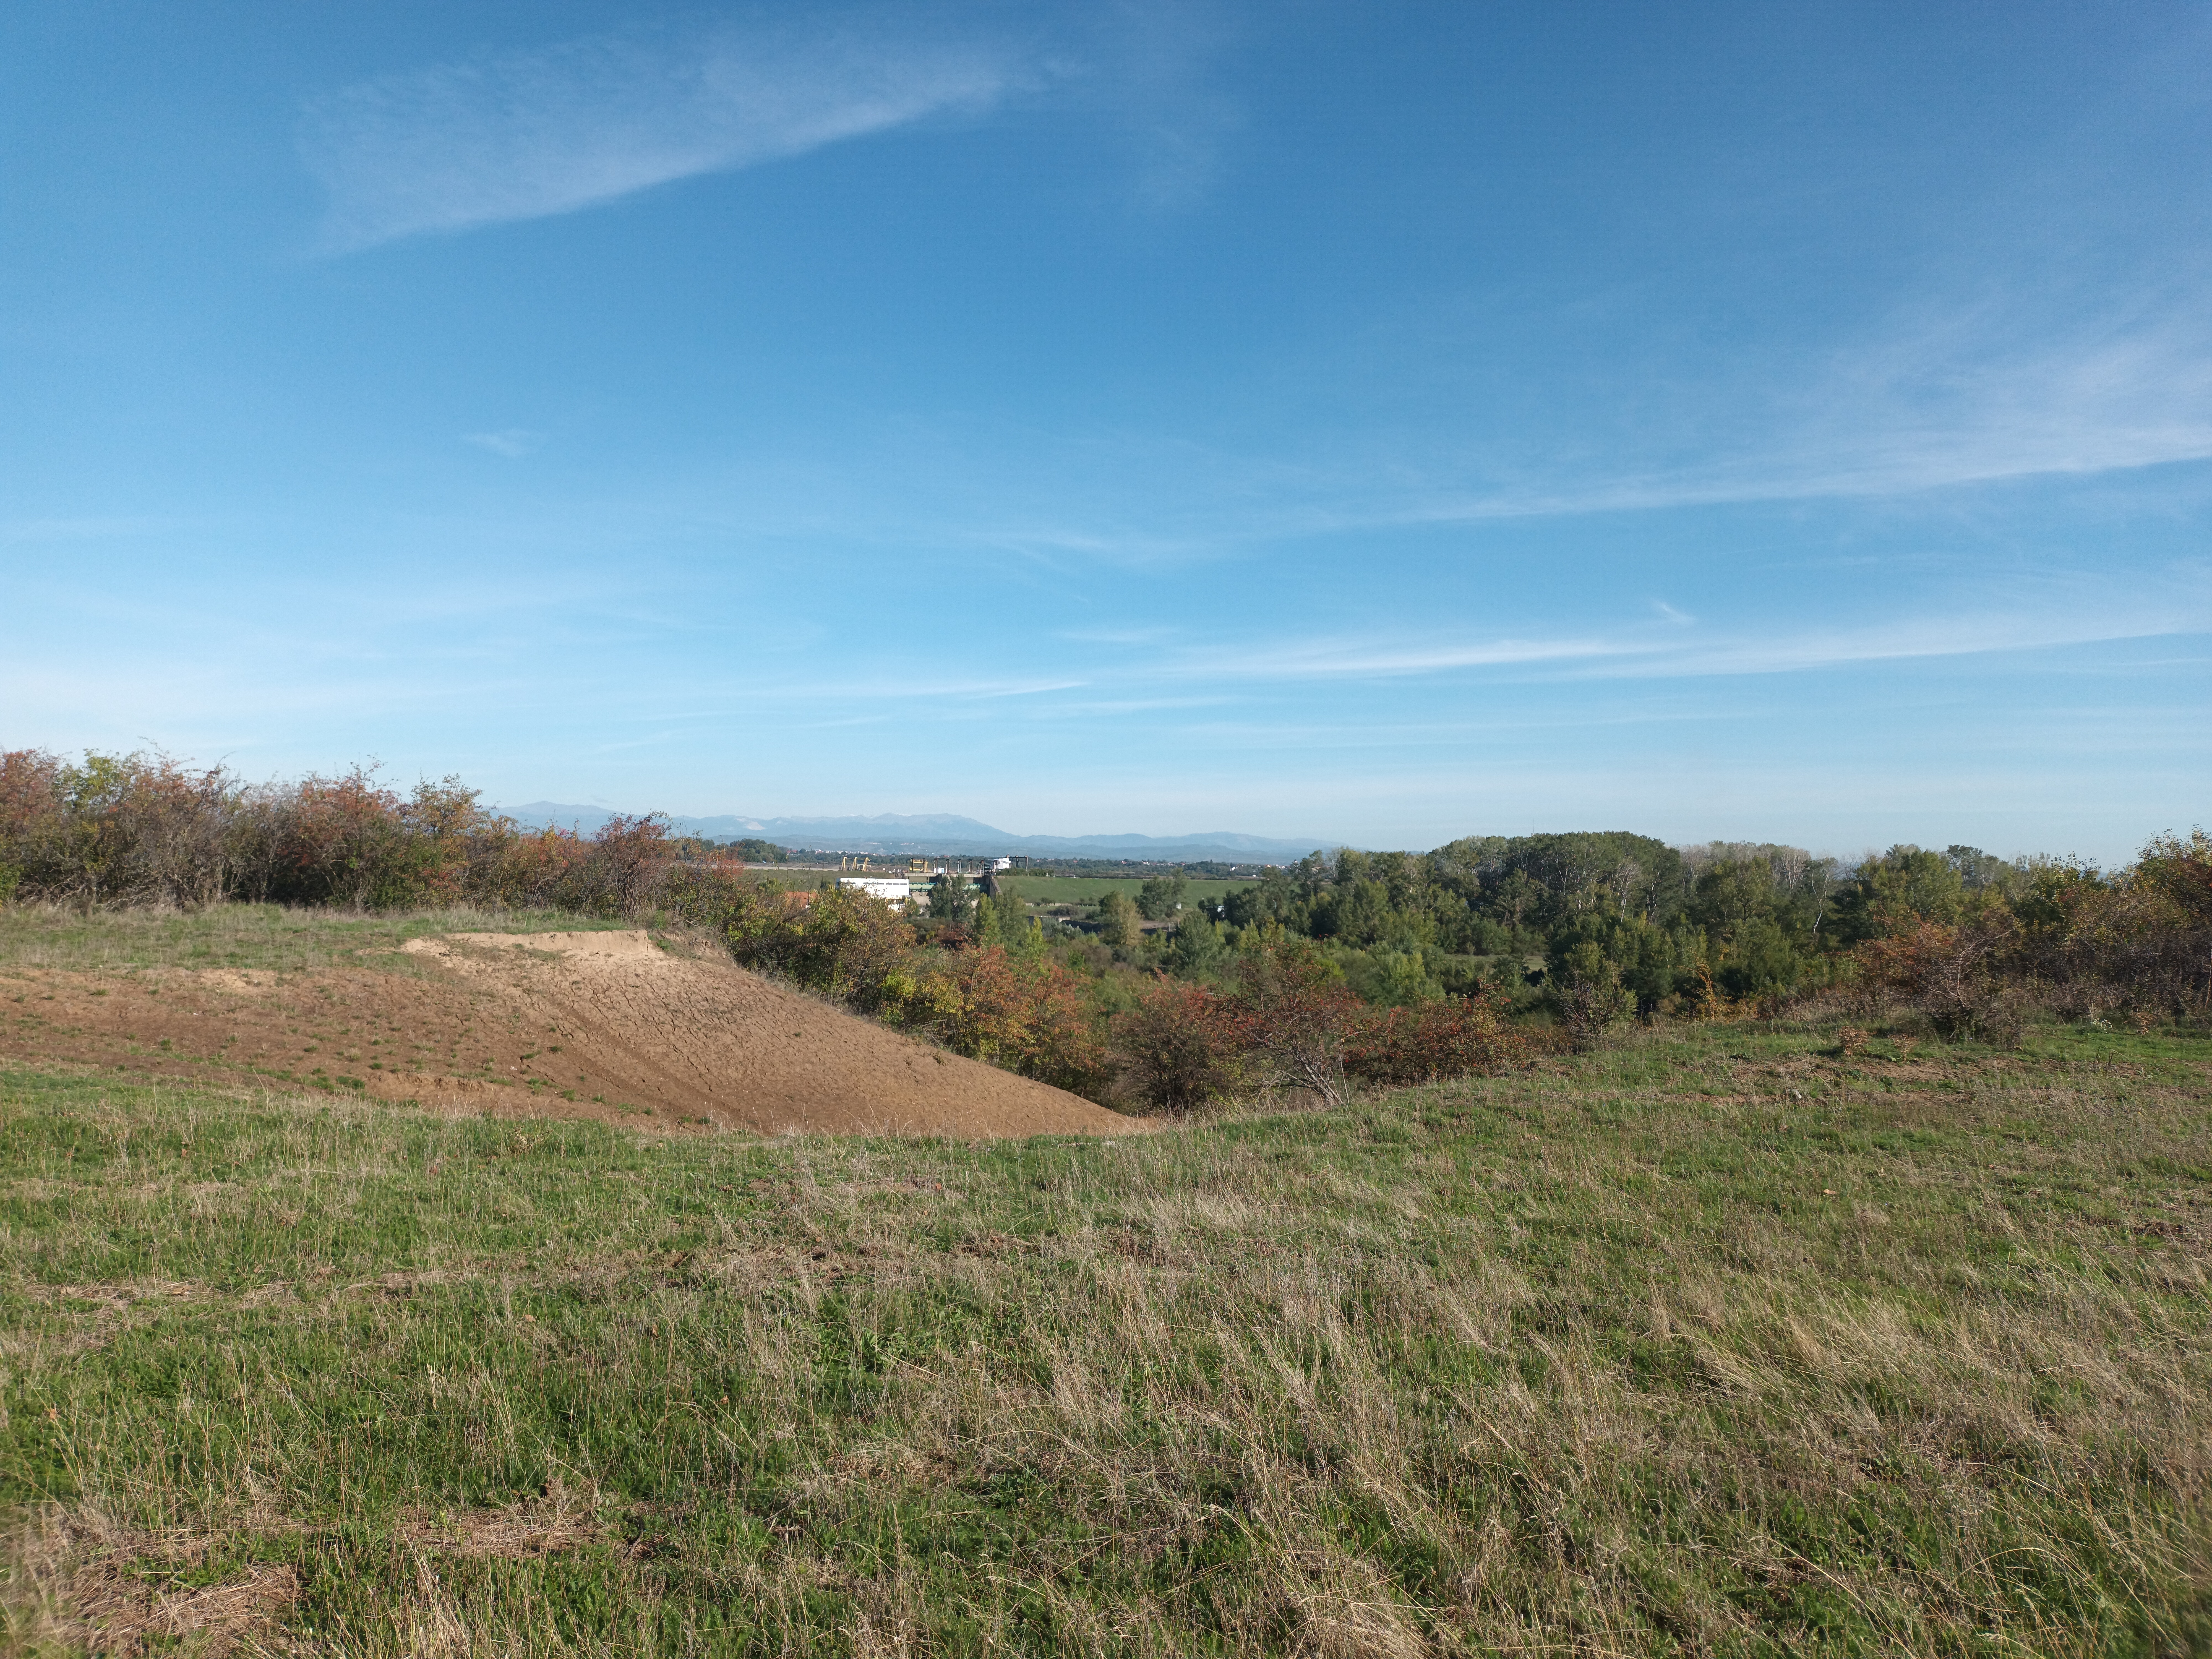
nice, cloud, sky, plant, natural landscape, grass, tree, grassland, landscape, horizon, prairie, road, slope, hill, cumulus, agriculture, pasture, soil, field, shrubland, plateau, steppe, shrub, chaparral, wildflower, herbaceous plant, savanna, subshrub, forest